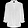
Label: Shirt